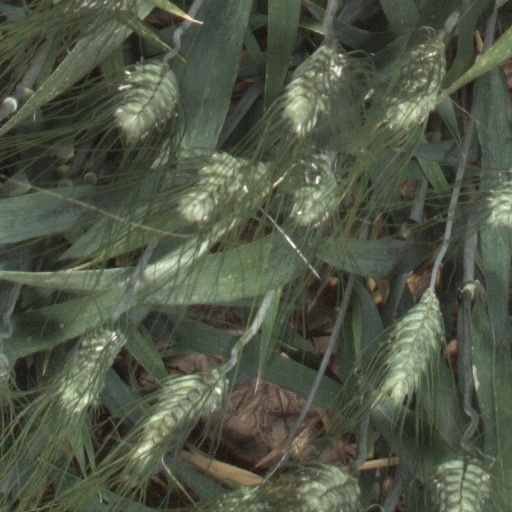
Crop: wheat